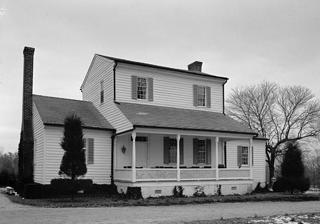
Building: Moorefields
Country: United States of America
Year built: 1785
Historic house in North Carolina, United States United States historic place Moorefields U.S. National Register of Historic Places Moorefields, HABS photo, February 1965 Show map of North Carolina Show map of the United States Location N of jct. of SR 1134 and 1135, near Hillsborough, North Carolina Coordinates 36°3′7″N 79°8′43″W / 36.05194°N 79.14528°W / 36.05194; -79.14528 Area 8.3 acres (3.4 ha) Built 1785 ( 1785 ) Architectural style Federal NRHP reference No. 72000982 Added to NRHP April 25, 1972 Moorefields is a historic plantation home located near Hillsborough , Orange County, North Carolina .  It was built about 1785, and consists of a two-story central block, three bays wide, with flanking one-bay wings in the Federal style.  The house features a shed porch with turned wooden posts.  It was built by soldier and judge Alfred Moore (1755-1810). It was listed on the National Register of Historic Places in 1972. References